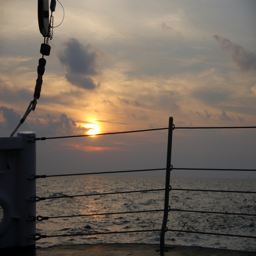
a beautiful sunset on my first night out at sea .